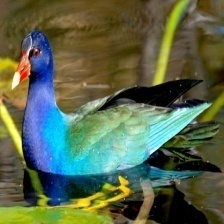
Species: PURPLE GALLINULE
Scientific name: PORPHYRIO MARTINICUS
ImageNet parent category: european_gallinule